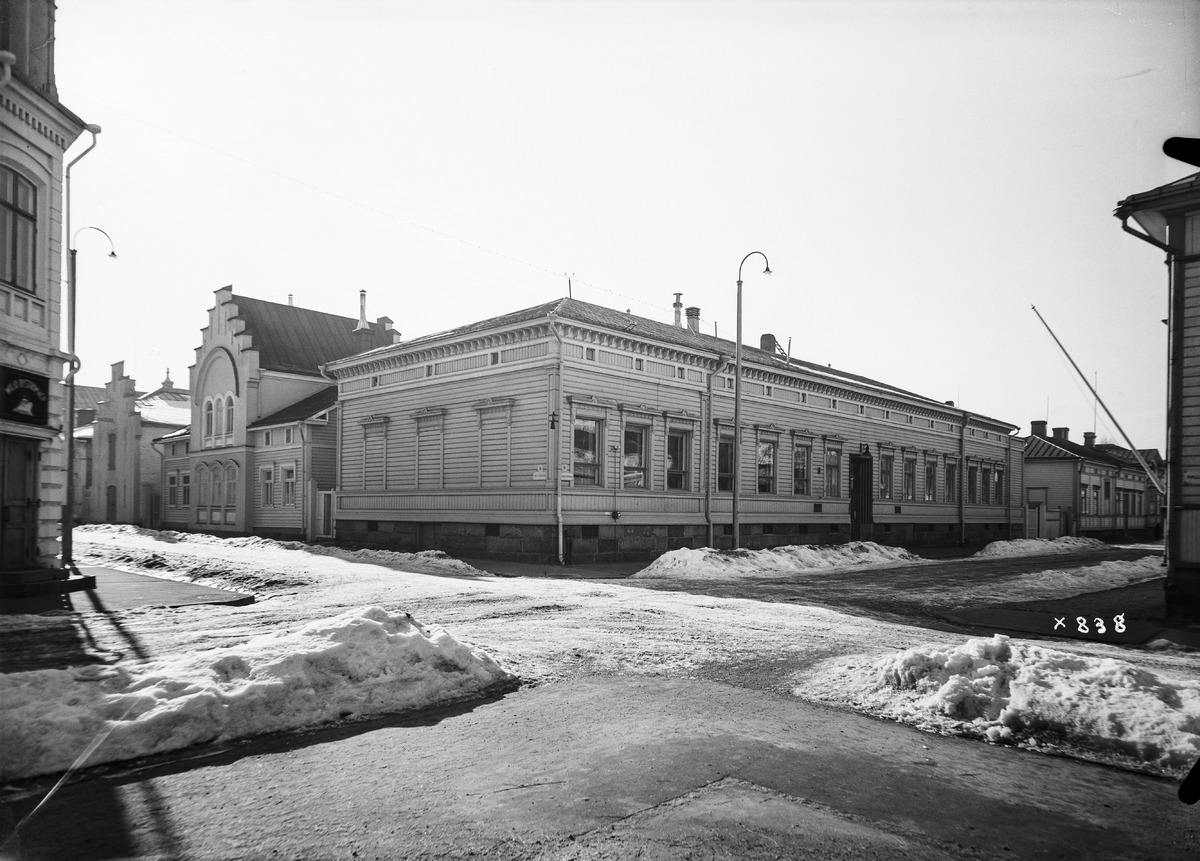
SOK:n Oulun konttori
The office building of SOK's Oulu's branch
sisällön kuvaus: SOK:n Oulun konttorin konttorirakennus osoitteessa Aleksanterinkatu 9 12.4.1937. content description: The office building of SOK's (Finnish Consumer Cooperative) Oulu's branch at Aleksanterinkatu 9 on April 12, 1937.
Vuosi: 1937
Paikka: Suomi, Oulu, Suomi, Pohjois-Pohjanmaa, Oulu
Aiheet: konttorit; konttorirakennukset; ulkokuva; osuusliikkeet; rakennukset; toimistorakennukset; toimistot; offices; office buildings; buildings; consumer cooperatives; cooperative shops; retail cooperatives